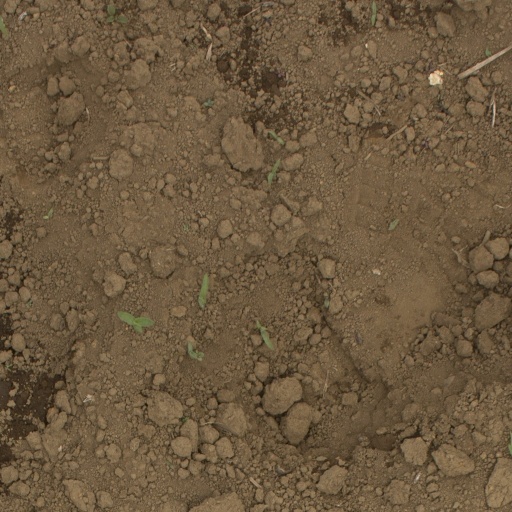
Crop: Jerusalem artichoke